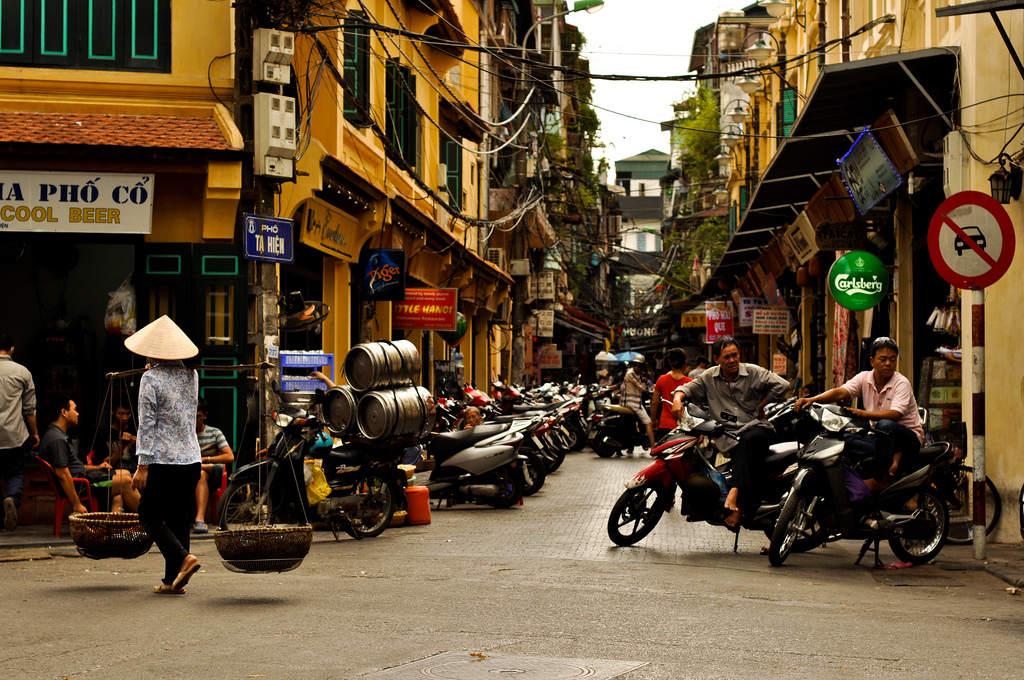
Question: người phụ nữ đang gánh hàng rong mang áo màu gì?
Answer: màu trắng